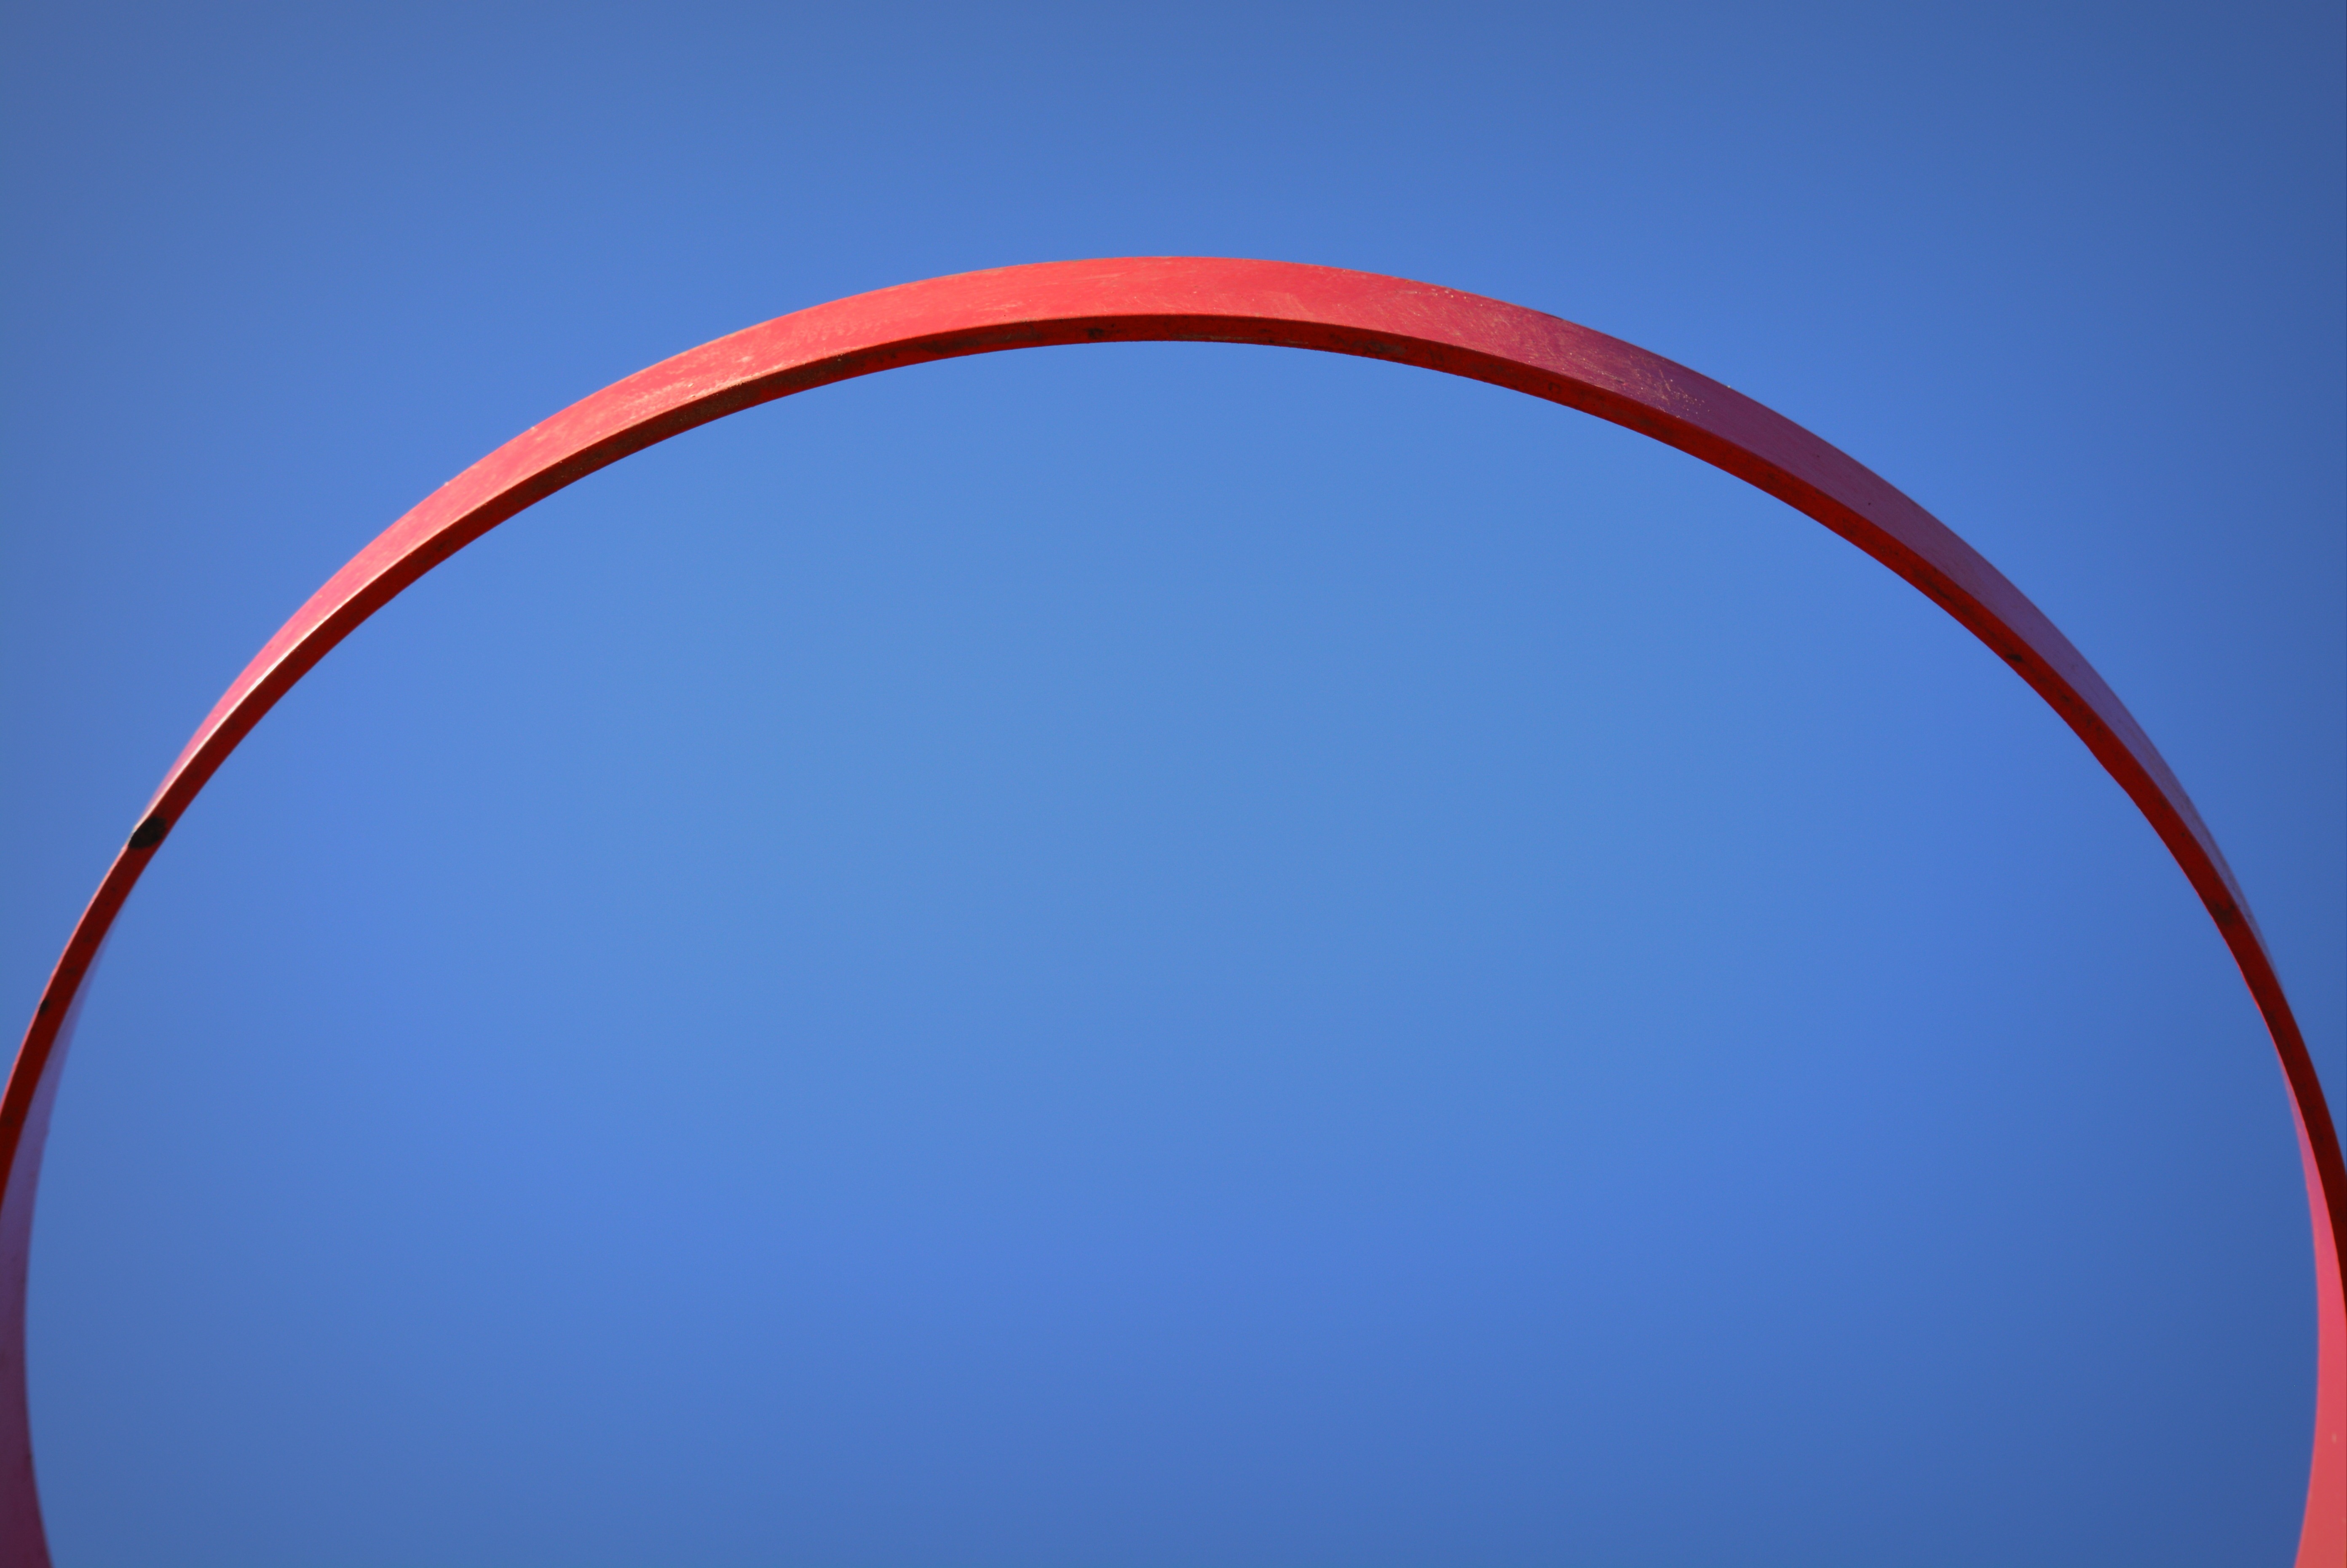
light, cloud, sky, air, wave, line, red, blue, toy, circle, rainbow, shape, basketball hoop, meteorological phenomenon, atmosphere of earth